Oban railway station

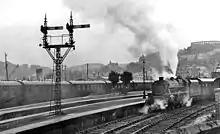
Oban station in 1948

Oban station opened on 30 June 1880 as the terminus of the Callander and Oban Railway, which joined the present railway at Crianlarich, and which was absorbed into the LMS Railway in 1922. Two additional platforms were constructed on the west side of the station in 1904, following the opening of the branch from to . The route from Dunblane and Callander to Crianlarich closed in 1965, as well as the Ballachulish line. Formerly, a branch to Ballachulish railway station diverged just east of Connel Ferry railway station. A triangular junction was planned at Connel, but never completed.